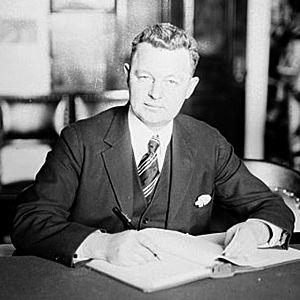
Rhode Island dispose de deux élus à la Chambre des représentants des États-Unis.